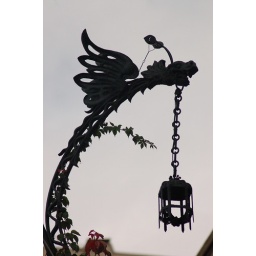
You see something new and different in every street of Barcelona. This odd looking lamp really caught my eye.